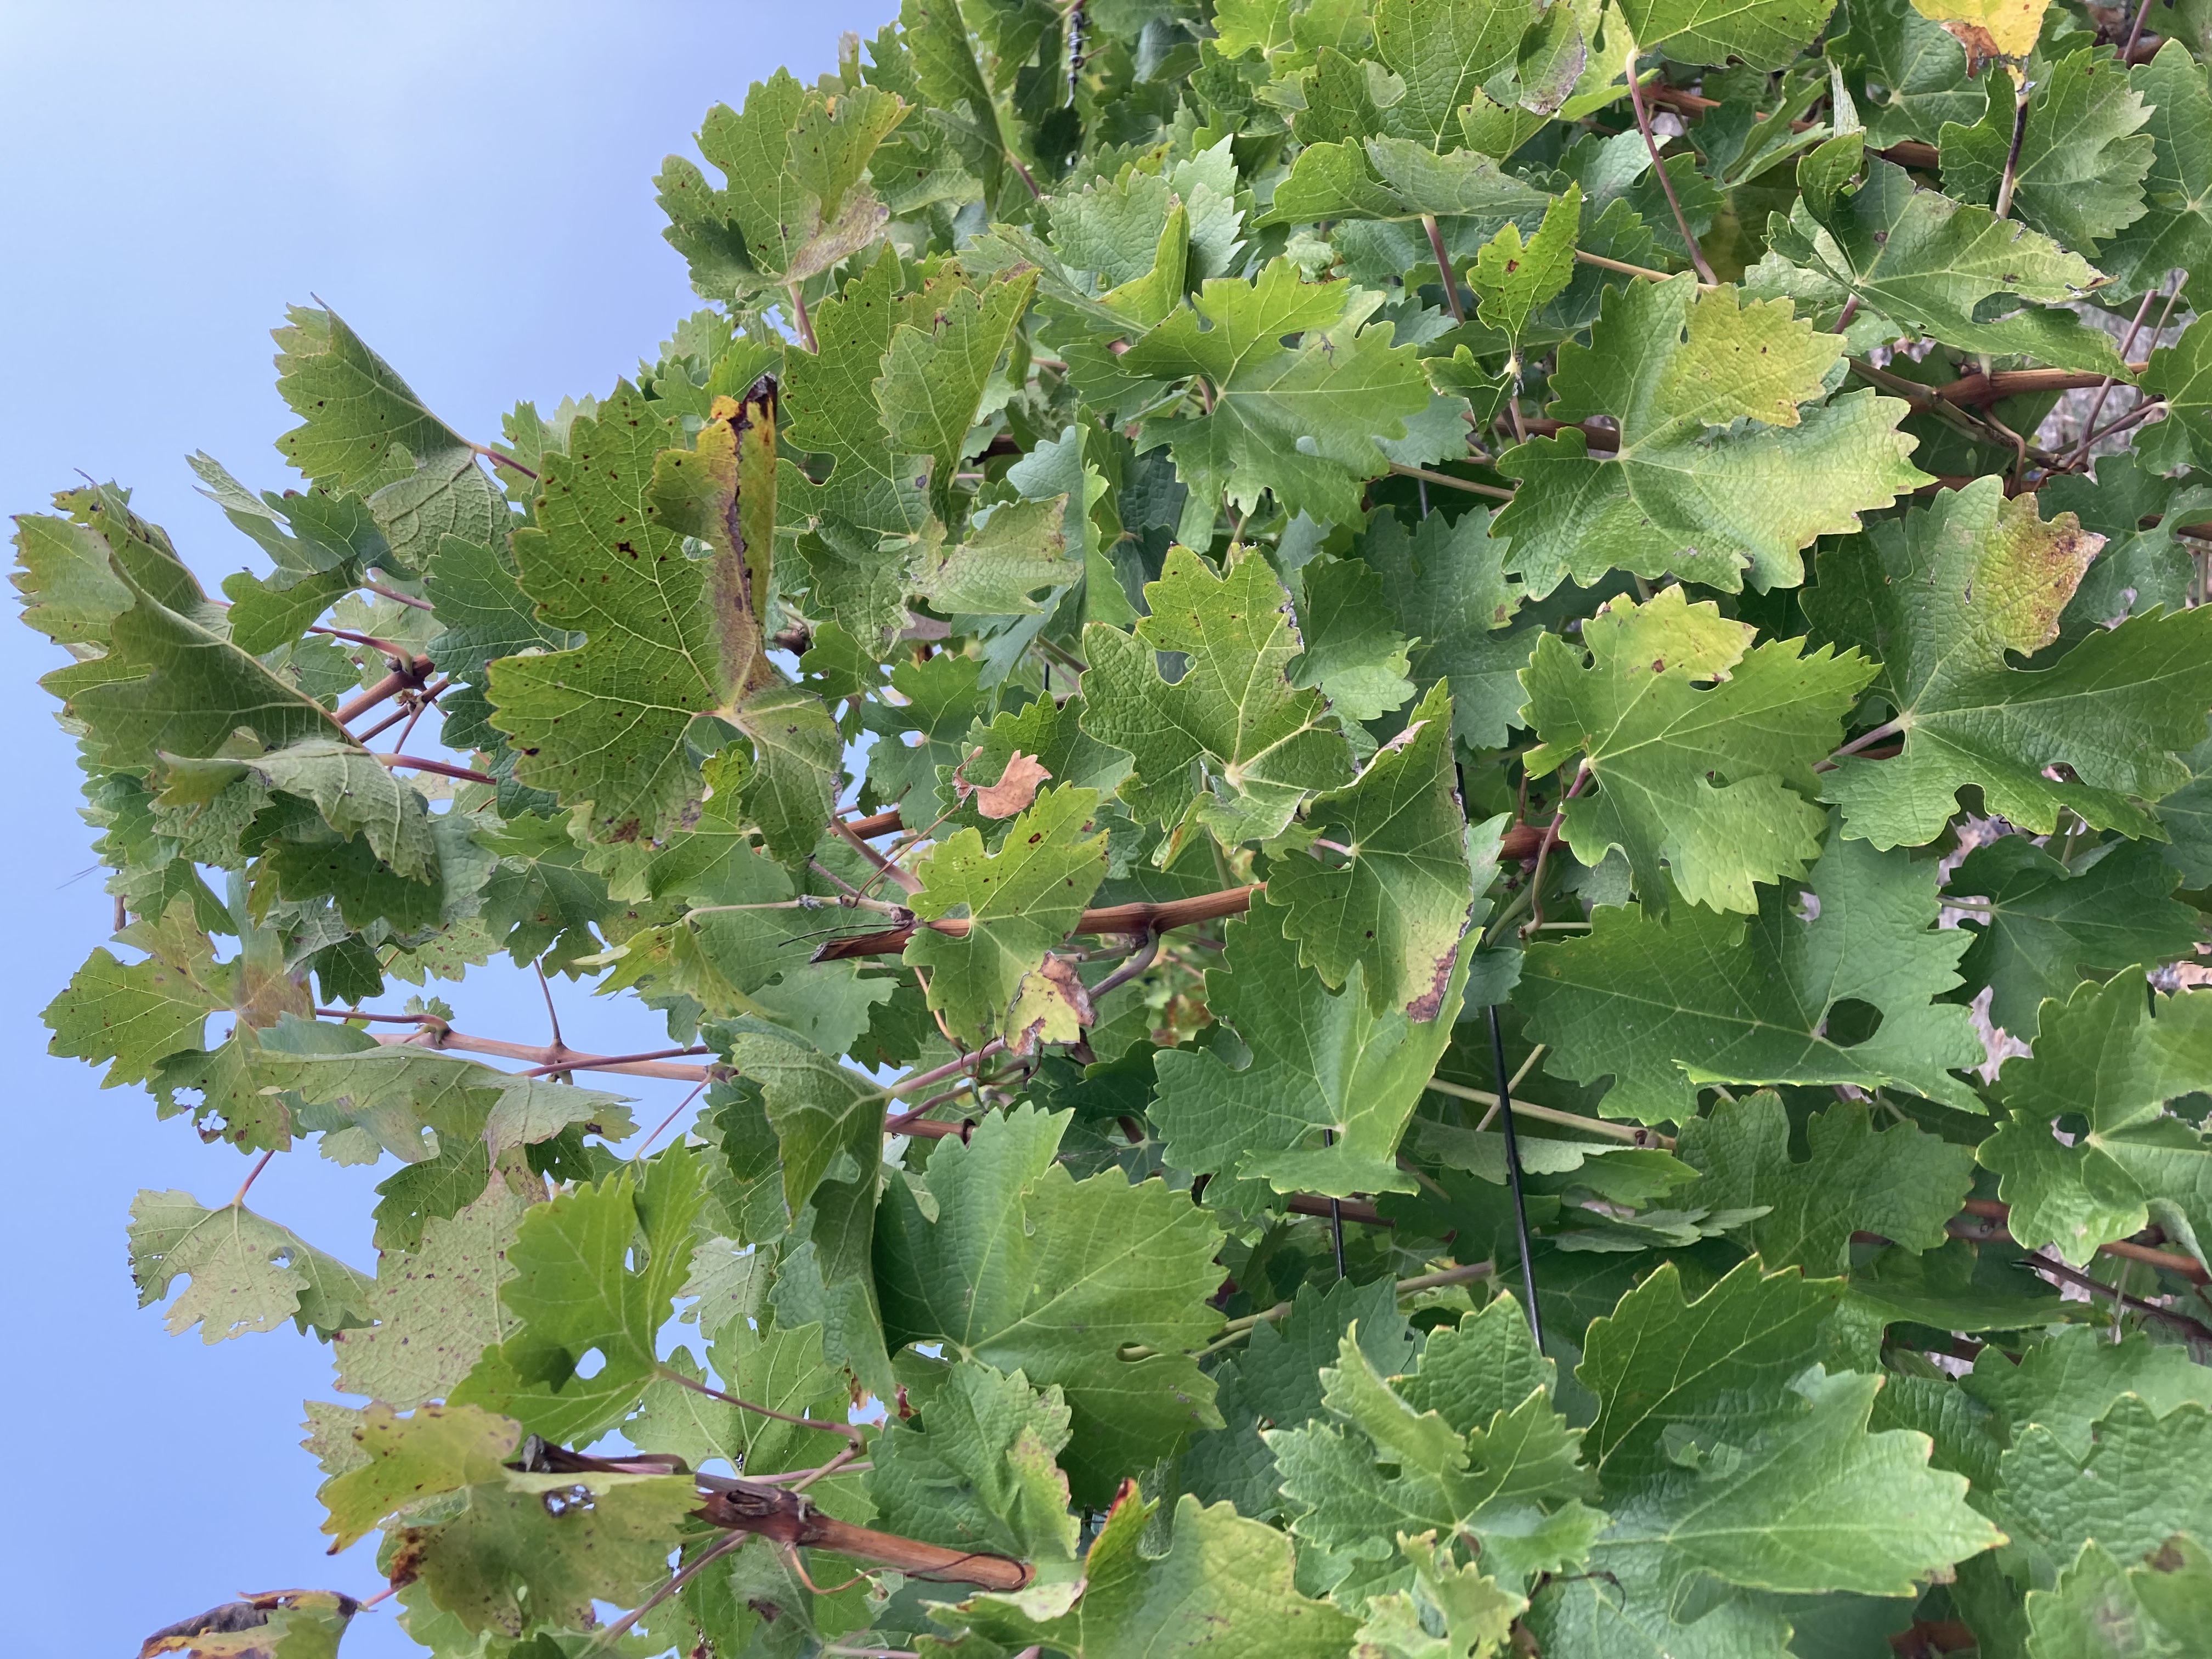
Label: No Virus